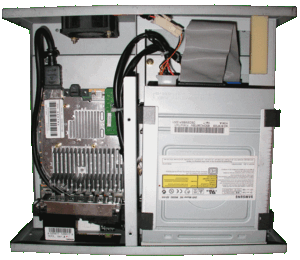
System 246 PCB de Namco
Le System 246 est un système de jeux vidéo destiné aux salles d'arcade, basé sur la PlayStation 2. Il a été créé par la société Namco en 2001 et a connu plusieurs évolutions : le System 256, le Super System 256. Namco a également fabriqué des bornes d'arcades avec le System 147, système d'arcade ayant aussi pour base la PlayStation 2.